Gülcan Kamps

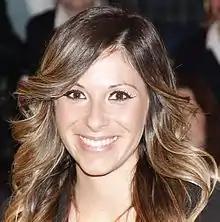
Gülcan Kamps

After finishing her Abitur ("A-level") in Lübeck, Kamps embarked on a career in management economics. During this time, she was chosen by VIVA from among a pool of 500 hopefuls in a VJ search. In 2004, teaming up with Mustafa Sandal, she got onto the European top 10 music charts with Aya Benzer. In 2004, she placed second in "Maxim Magazine"s women of the year in television. She also placed 60th in "FHM" Germany's 100 sexiest women and 71st for 2005.